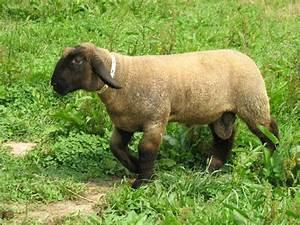
sheep